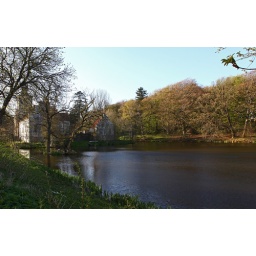
The little castle by the lake